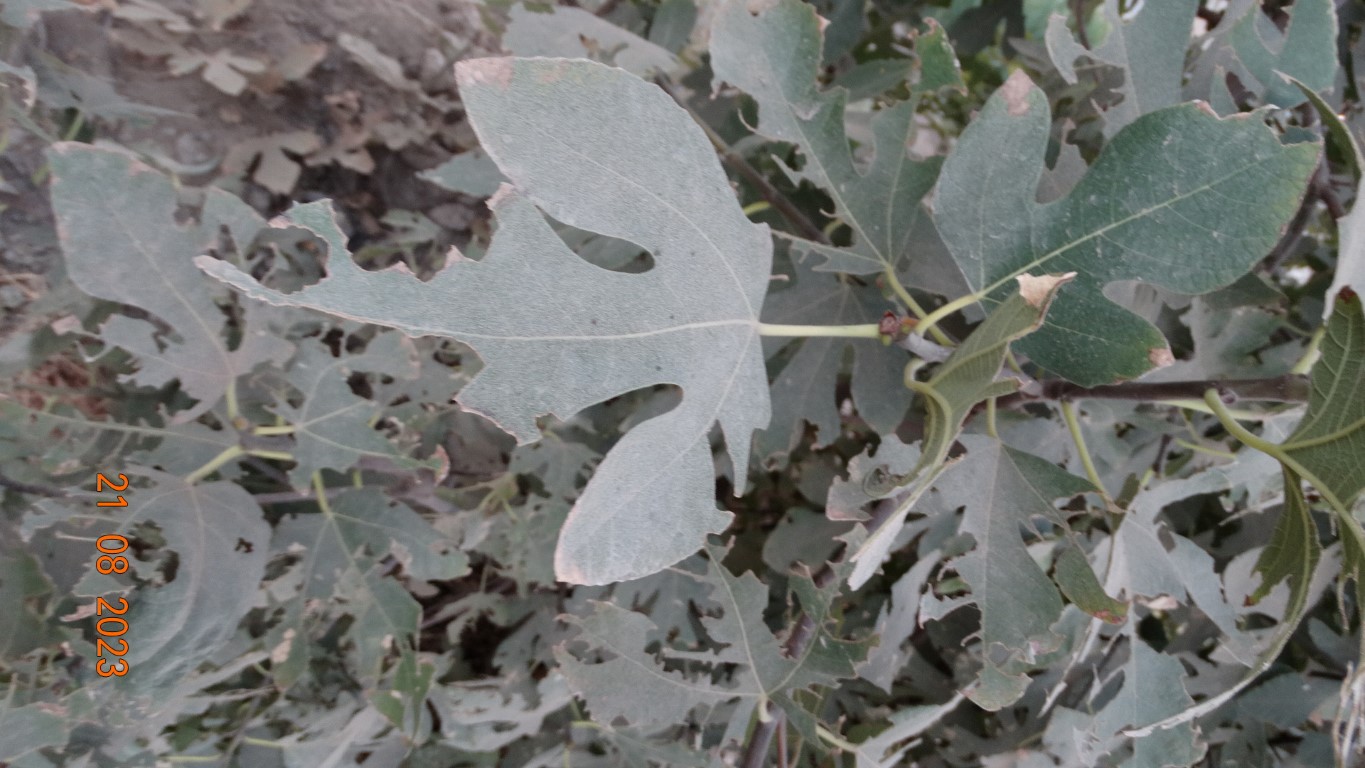
Label: infected